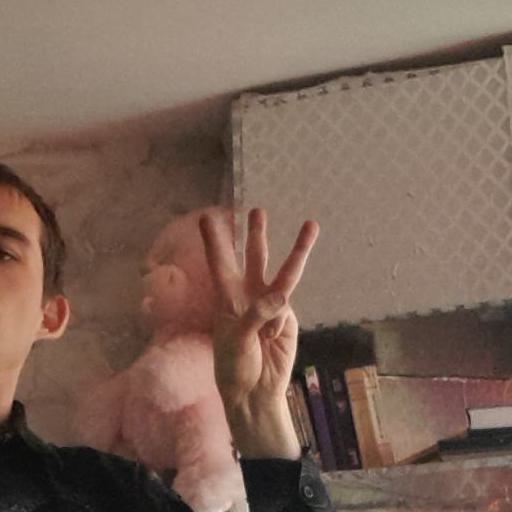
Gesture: three